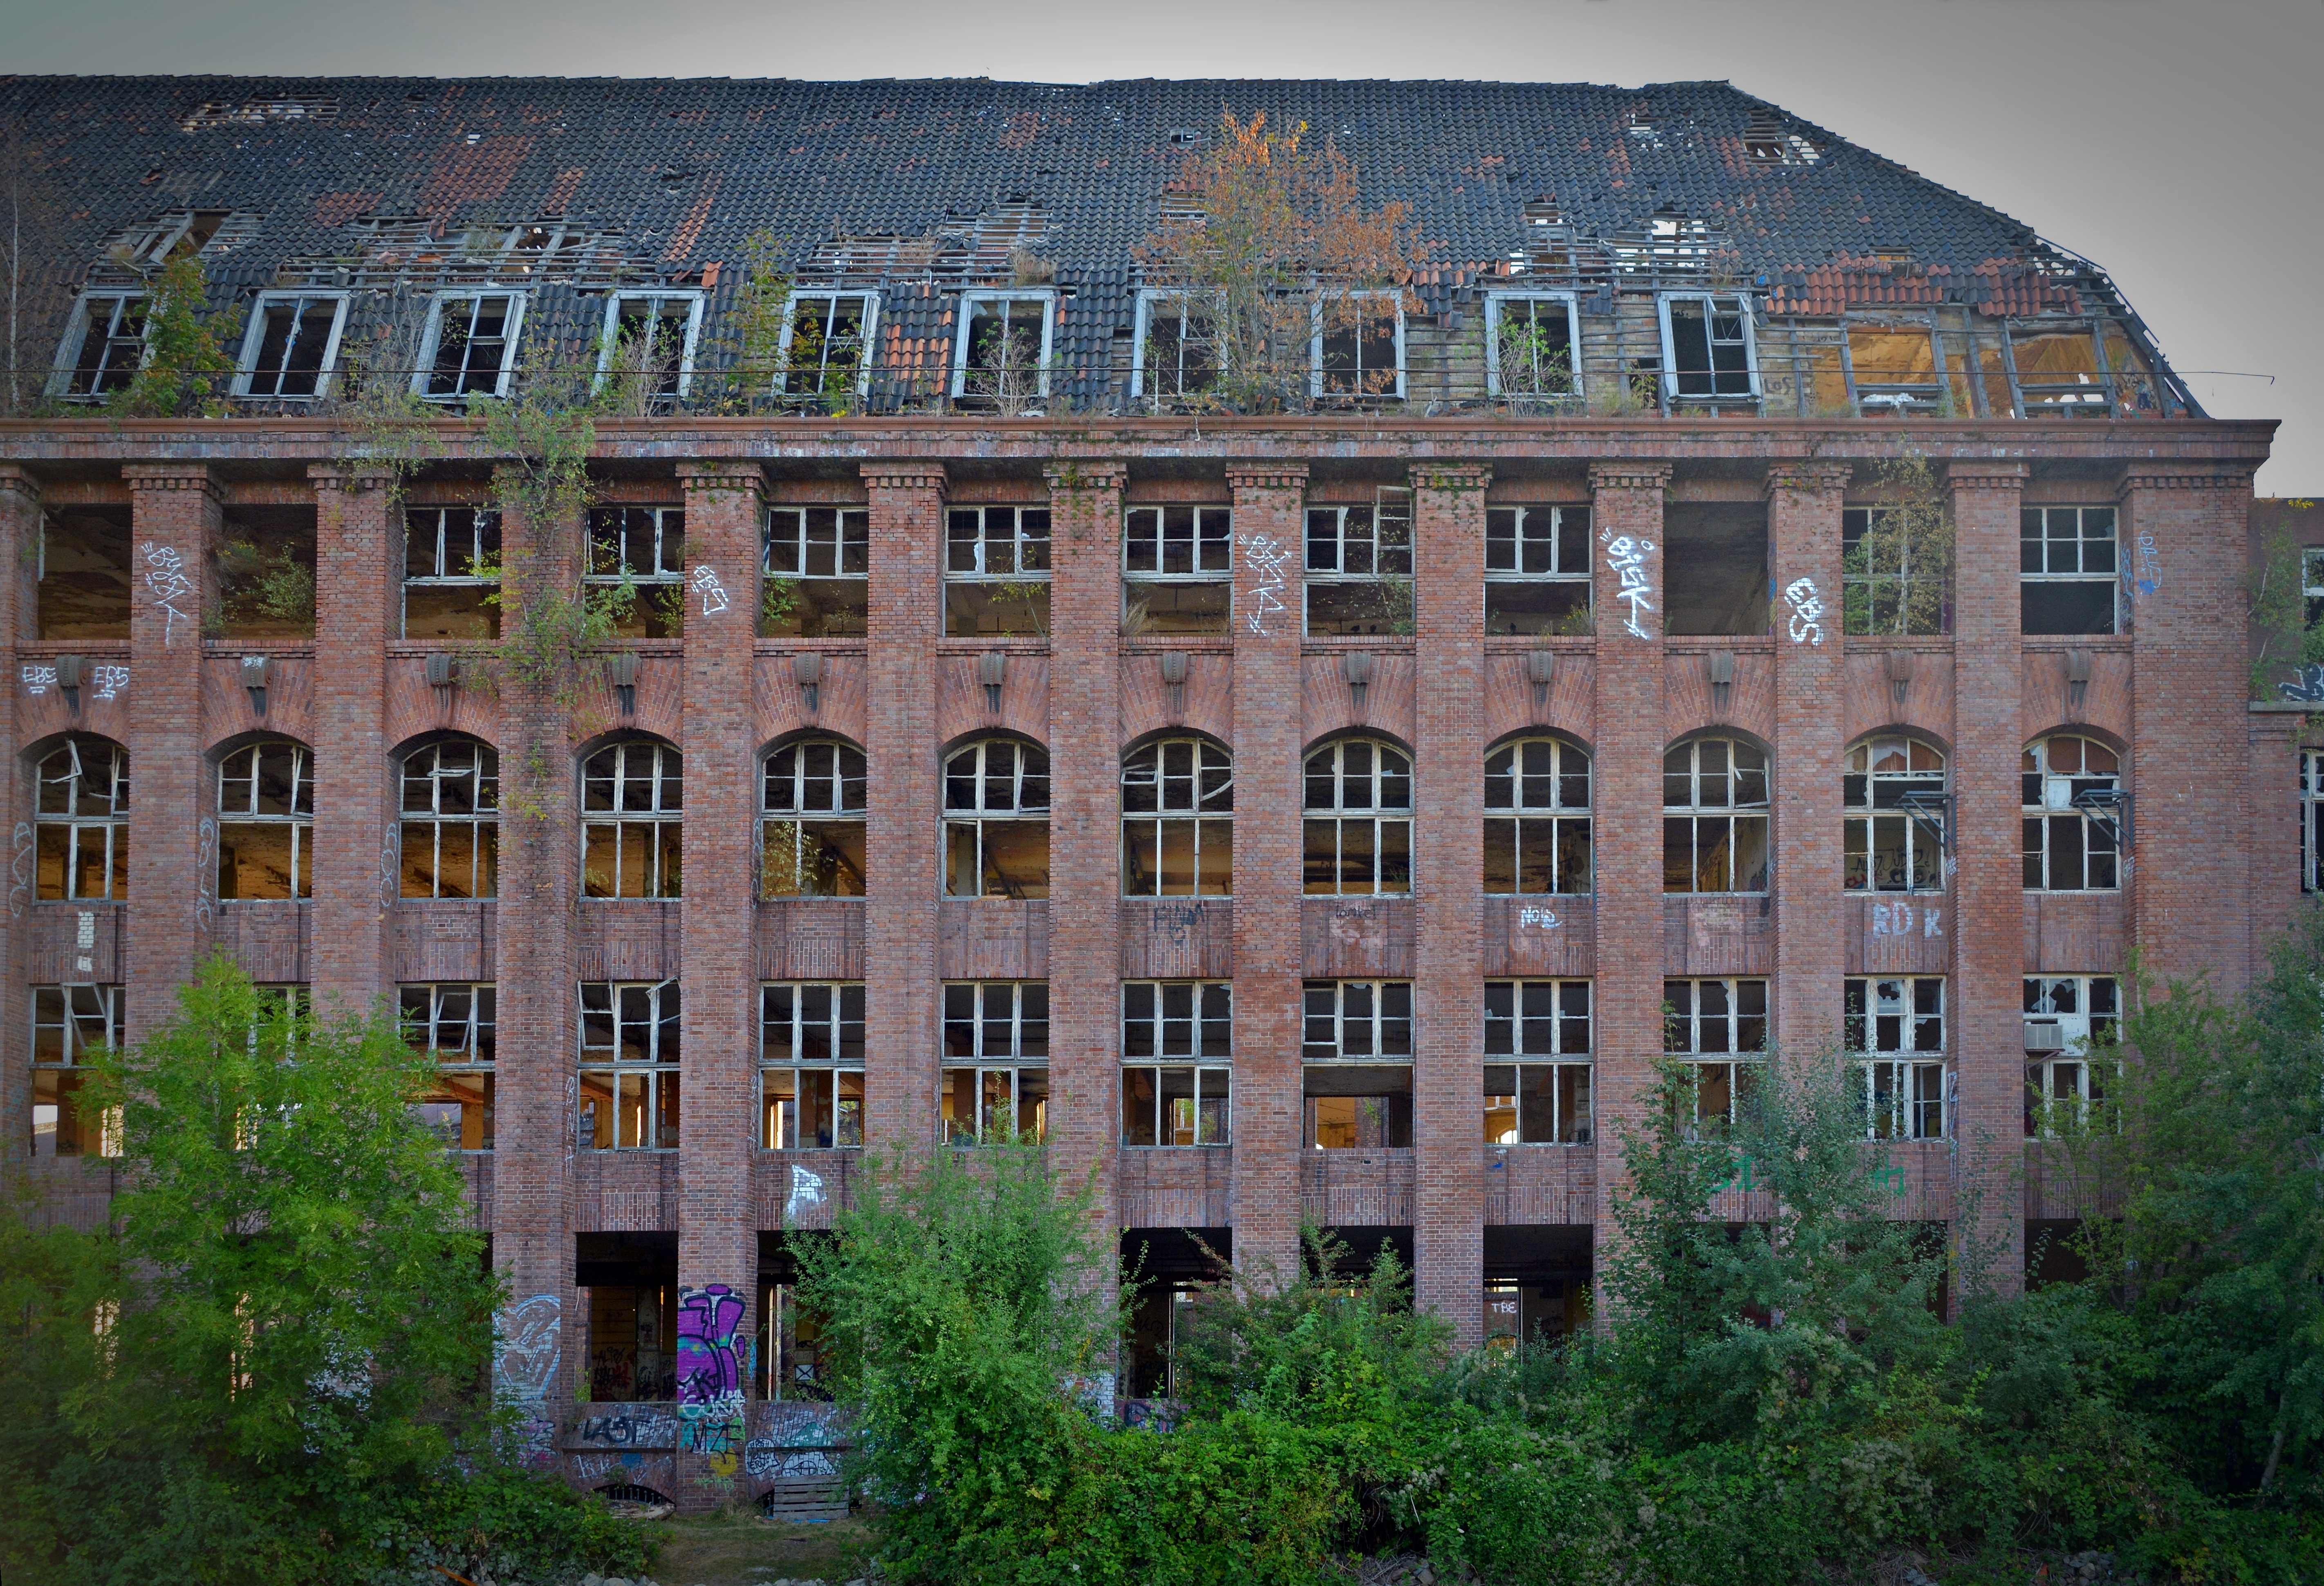
architecture, building, palace, old, downtown, broken, landmark, facade, factory, industry, decay, ruin, graffiti, estate, leave, neighbourhood, industrial plant, lost places, pforphoto, industrial building, factory building, lapsed, old factory, urban area